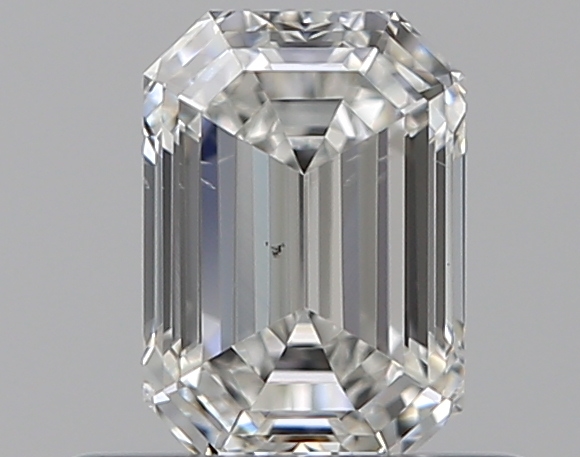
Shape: emerald
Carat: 0.5
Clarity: SI1
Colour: G
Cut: EX
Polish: VG
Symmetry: VG
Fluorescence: F
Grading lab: GIA
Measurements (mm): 5.4 x 3.79 x 2.56